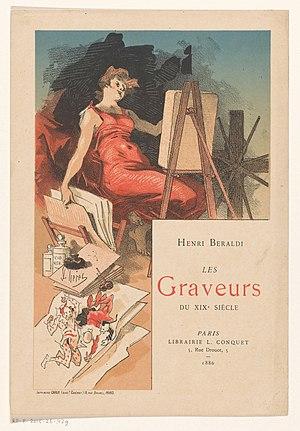
Antoine Léon Conquet est un libraire et éditeur français, installé à Paris et spécialisé dans la haute bibliophilie.